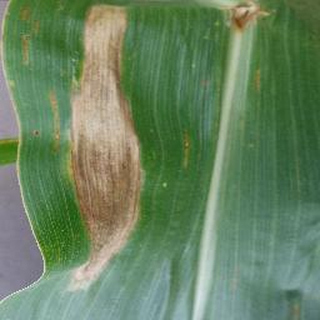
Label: corn_northern_leaf_blight